Languages of Switzerland

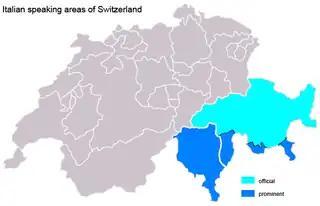
Italian language in Switzerland

Italian Switzerland is the Italian-speaking part of Switzerland, which includes the canton of Ticino and the southern part of Grisons. Italian is also spoken in the Gondo Valley (leading to the Simplon Pass, on the southern part of the watershed) in Valais. The traditional vernacular of this region is the Lombard language, specifically its Ticinese dialect.